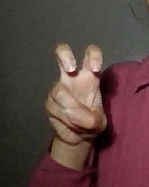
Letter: toot